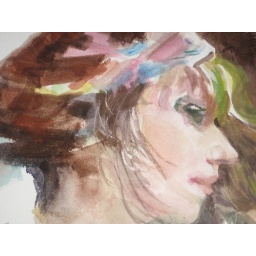
That girl in blue